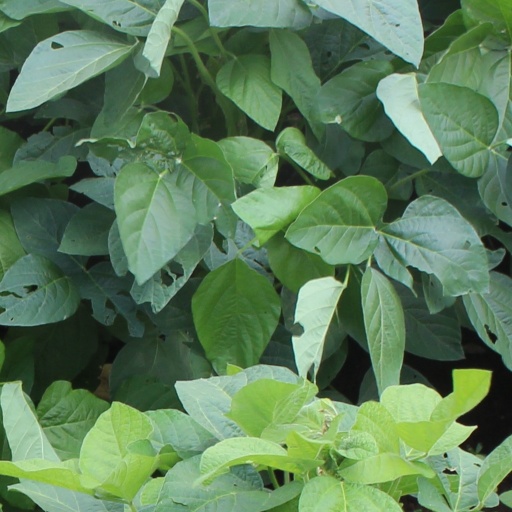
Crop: soybean